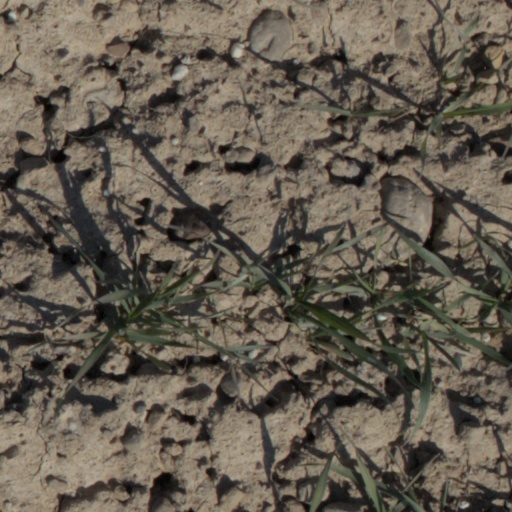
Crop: wheat